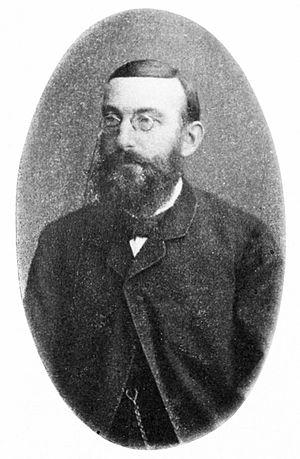
Wilhelm Friedrich Philipp Pfeffer est un botaniste allemand, né le 9 mars 1845 à Grebenstein et mort le 31 janvier 1920 à Cassel.